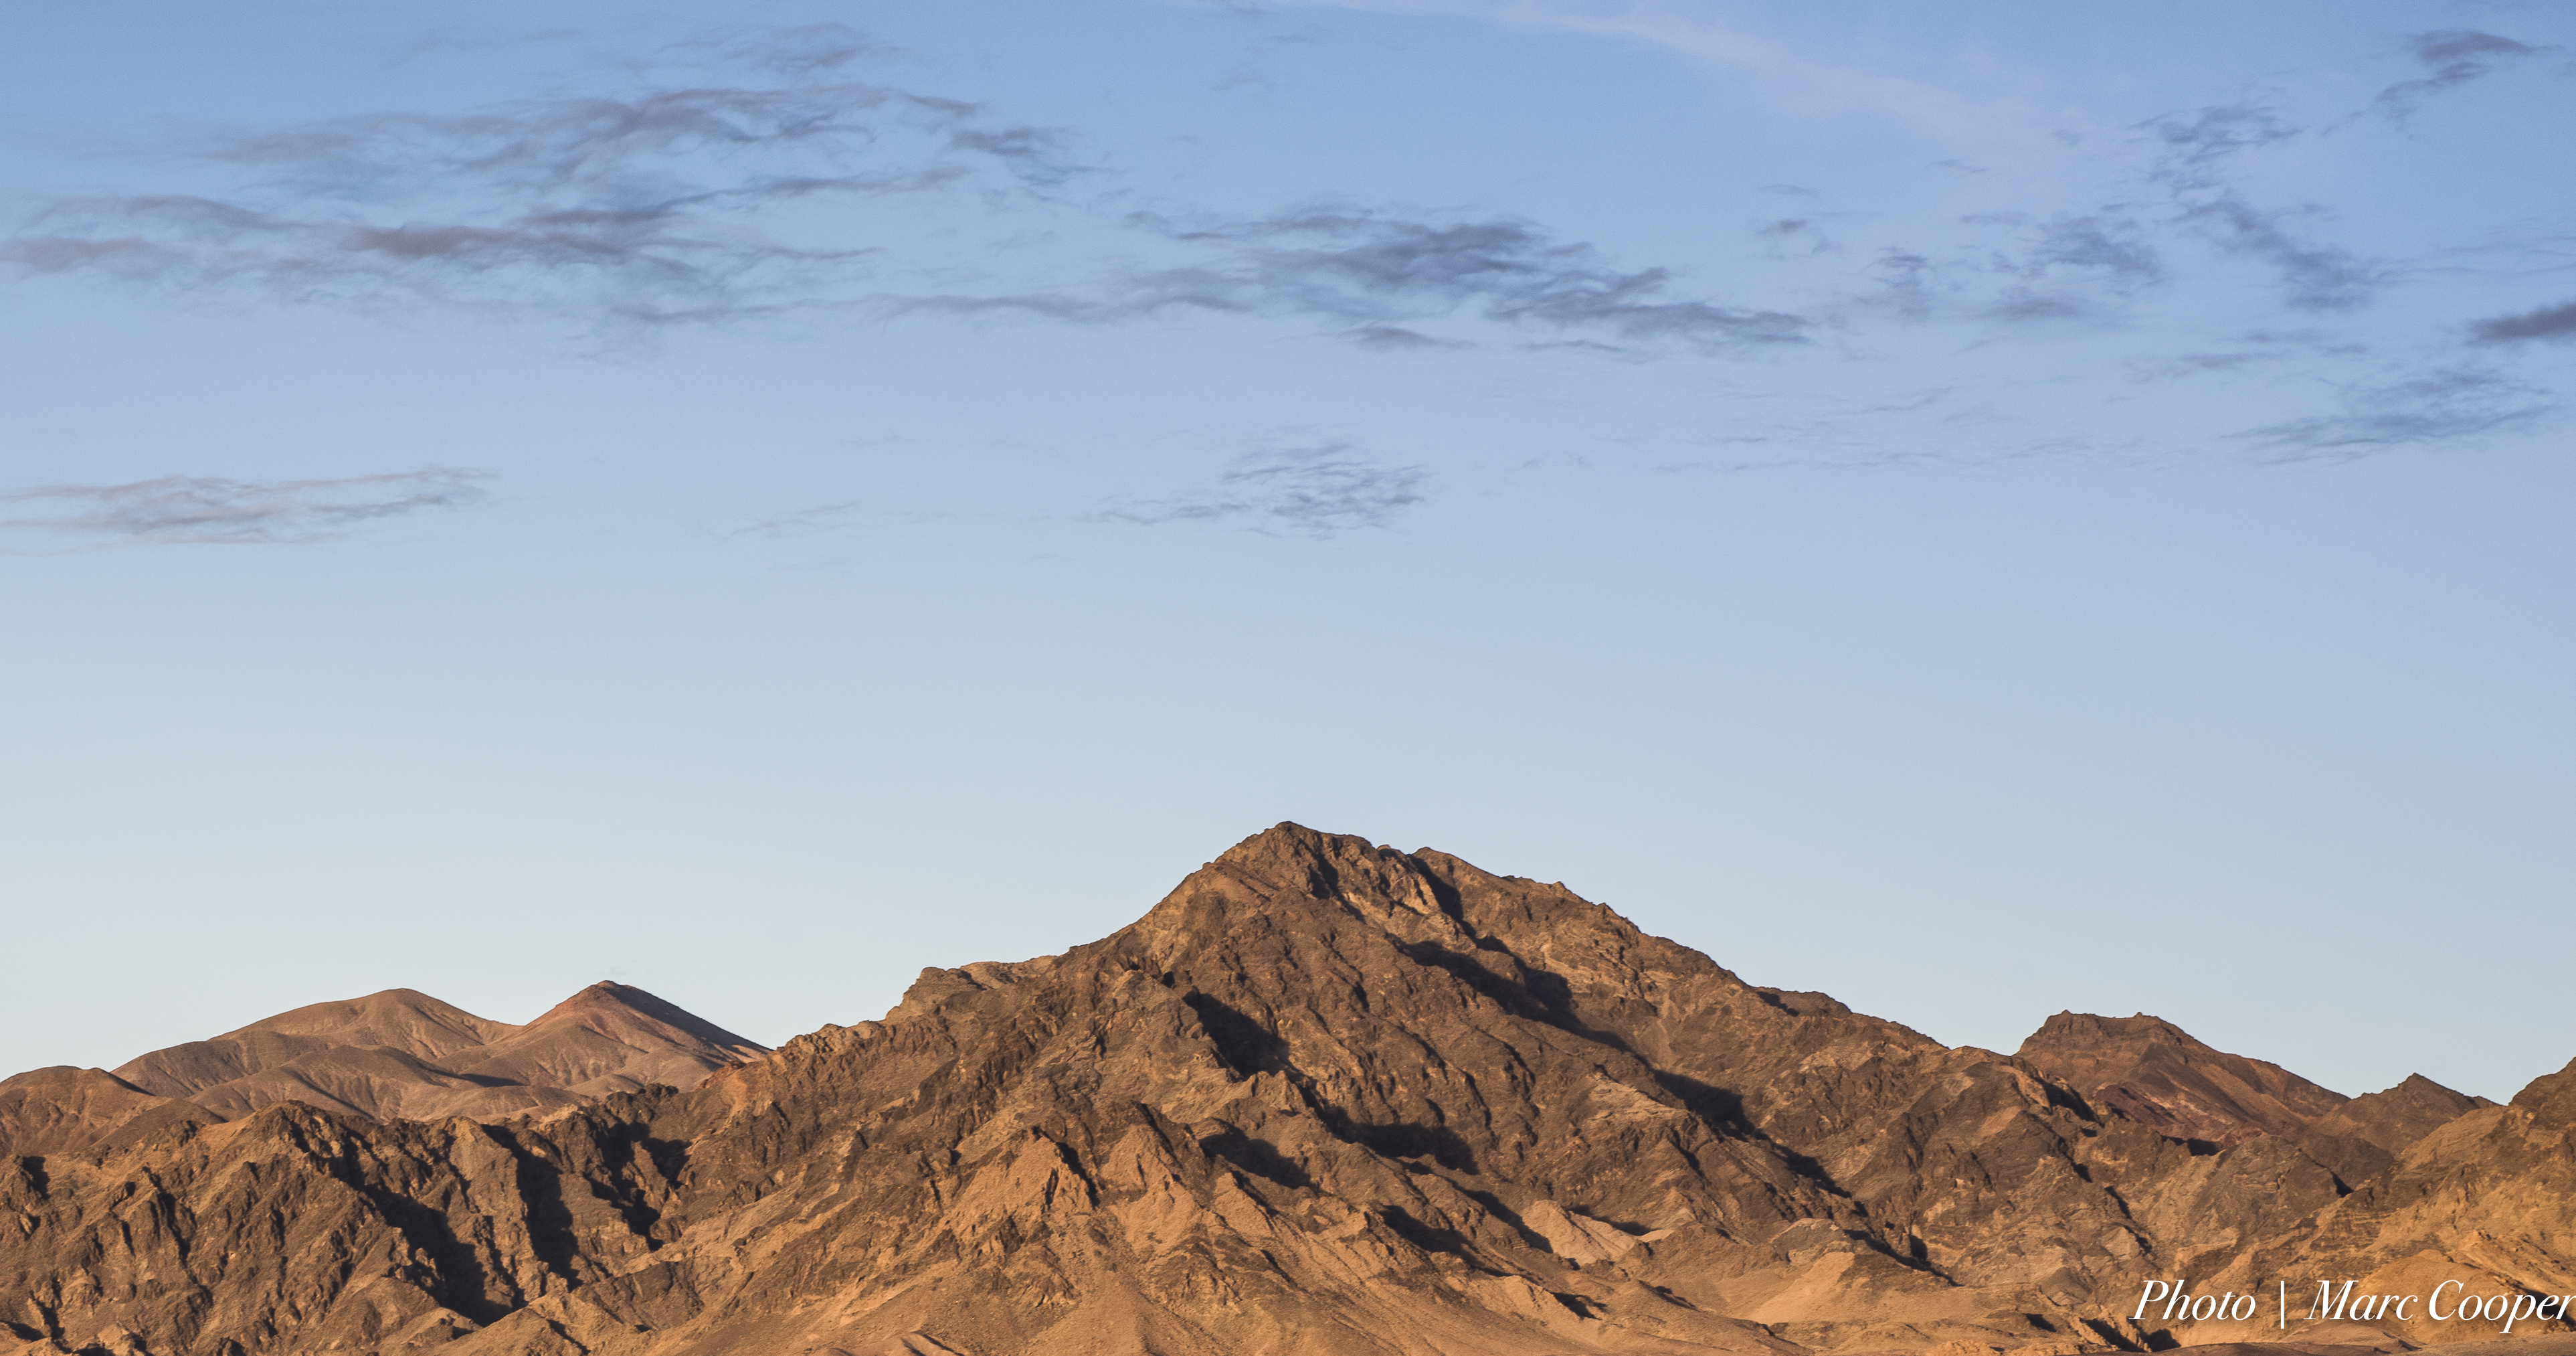
landscape, wilderness, mountain, sky, sunset, hill, desert, valley, mountain range, panorama, park, nikon, death, ridge, plain, outdoors, national, hdr, geology, copper, mountains, badlands, plateau, goldenhour, d810, deathvalley, browns, lightandshadow, furnacecreek, ecosystem, wadi, butte, steppe, landform, natural environment, geographical feature, aeolian landform, mountainous landforms